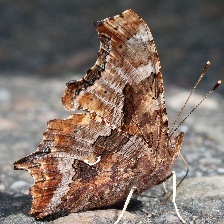
Species: EASTERN COMA
Butterfly family (ImageNet category): admiral